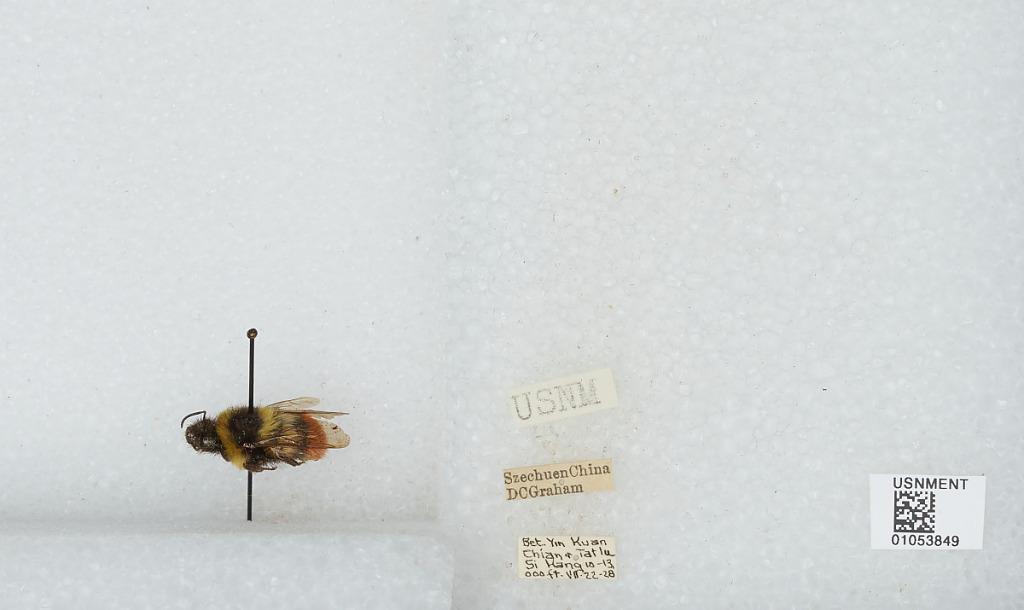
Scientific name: Bombus sp.
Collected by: D. Graham
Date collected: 1928-7-22
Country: China
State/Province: Sichuan
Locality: Between Yin Kuan Chian & Tatlu Si Kang